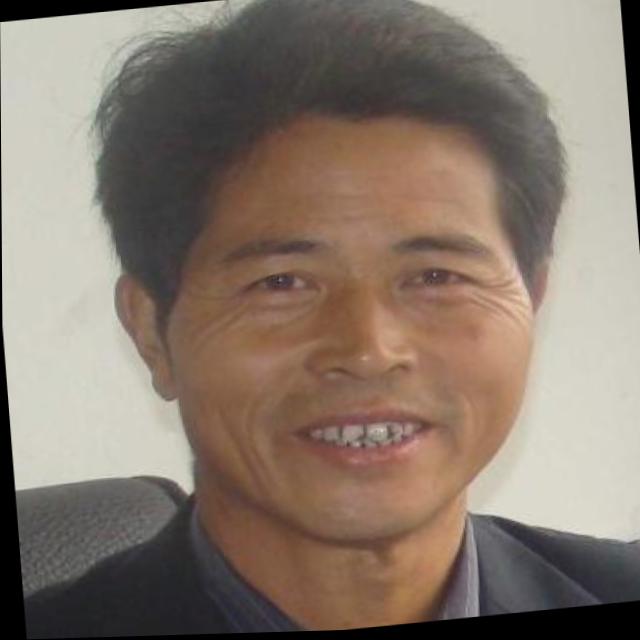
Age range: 45-64